RegisterFly

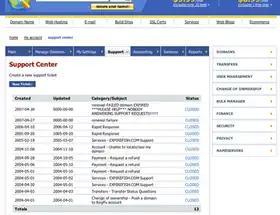
One user's support ticket history, including tickets closed without resolution.

The incidents and lawsuit that then followed were the result of a feud between RegisterFly co-owners Kevin Medina and John Naruszewicz, who were at once both business and intimate partners. As problems at RegisterFly gained momentum, their ten-year-long business and romantic relationship abruptly came to an end. The lawsuit between the former partners alleged, among other matters, that Medina misappropriated corporate funds for personal use. However, the court ruled on March 8, 2007, in favor of Medina, stating that Naruszewicz had no ownership over RegisterFly. Medina resumed control over RegisterFly, but not before Naruszewicz published a public apology to customers on the company's web page.